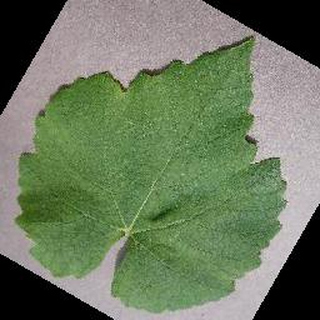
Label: healthy_grape